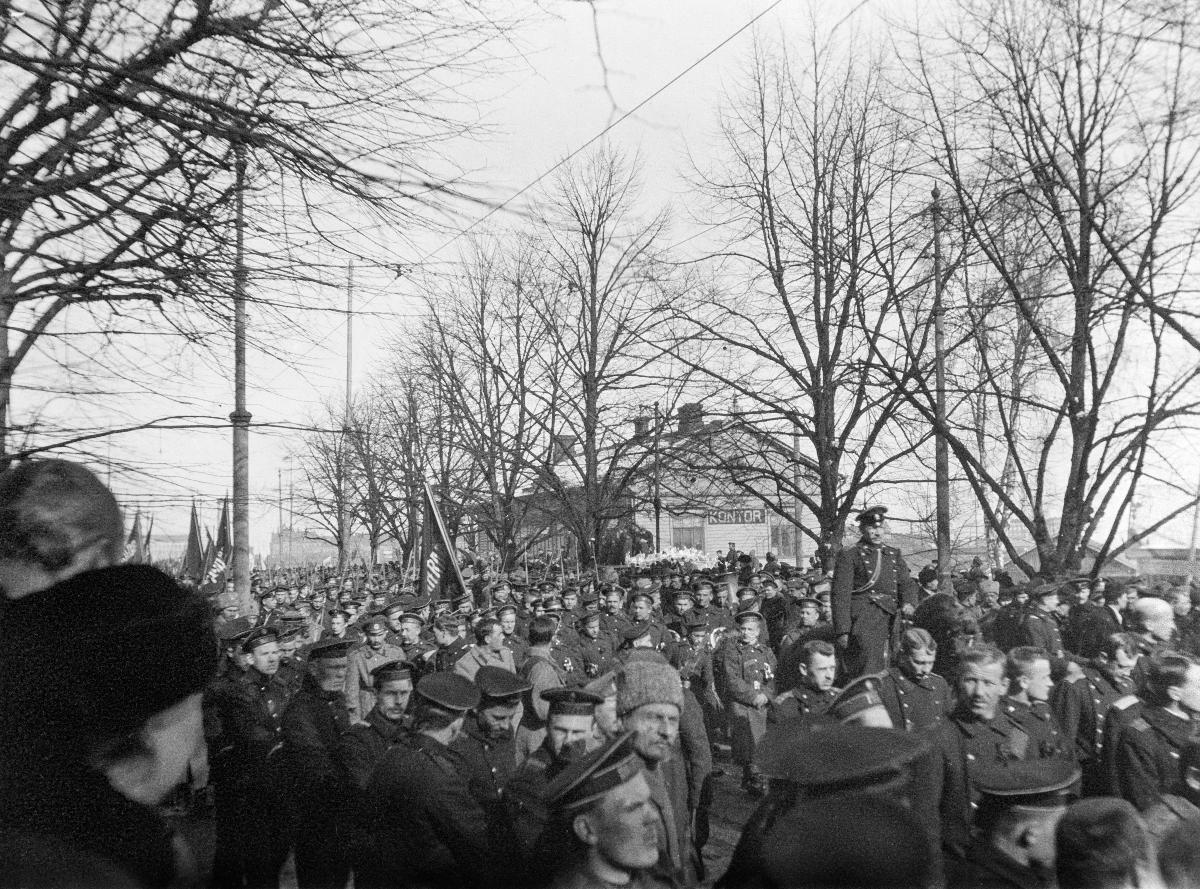
Vallankumouksen uhrien hautajaiset Helsingissä; Funeral of the victims of revolution in Helsinki
sisällön kuvaus: Vallankumouksen uhrien hautajaiset Helsingissä 30.3.1917. content description: Funeral of the victims of revolution in Helsinki 30.3.1917.
Vuosi: 1917
Paikka: Suomi; Suomi, Uusimaa, Helsinki
Aiheet: politiikka; hautajaiset; vallankumoukselliset; politics; funerals; revolutionaries; politik; jordfästningar; revolutionärer